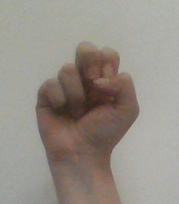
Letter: gaaf